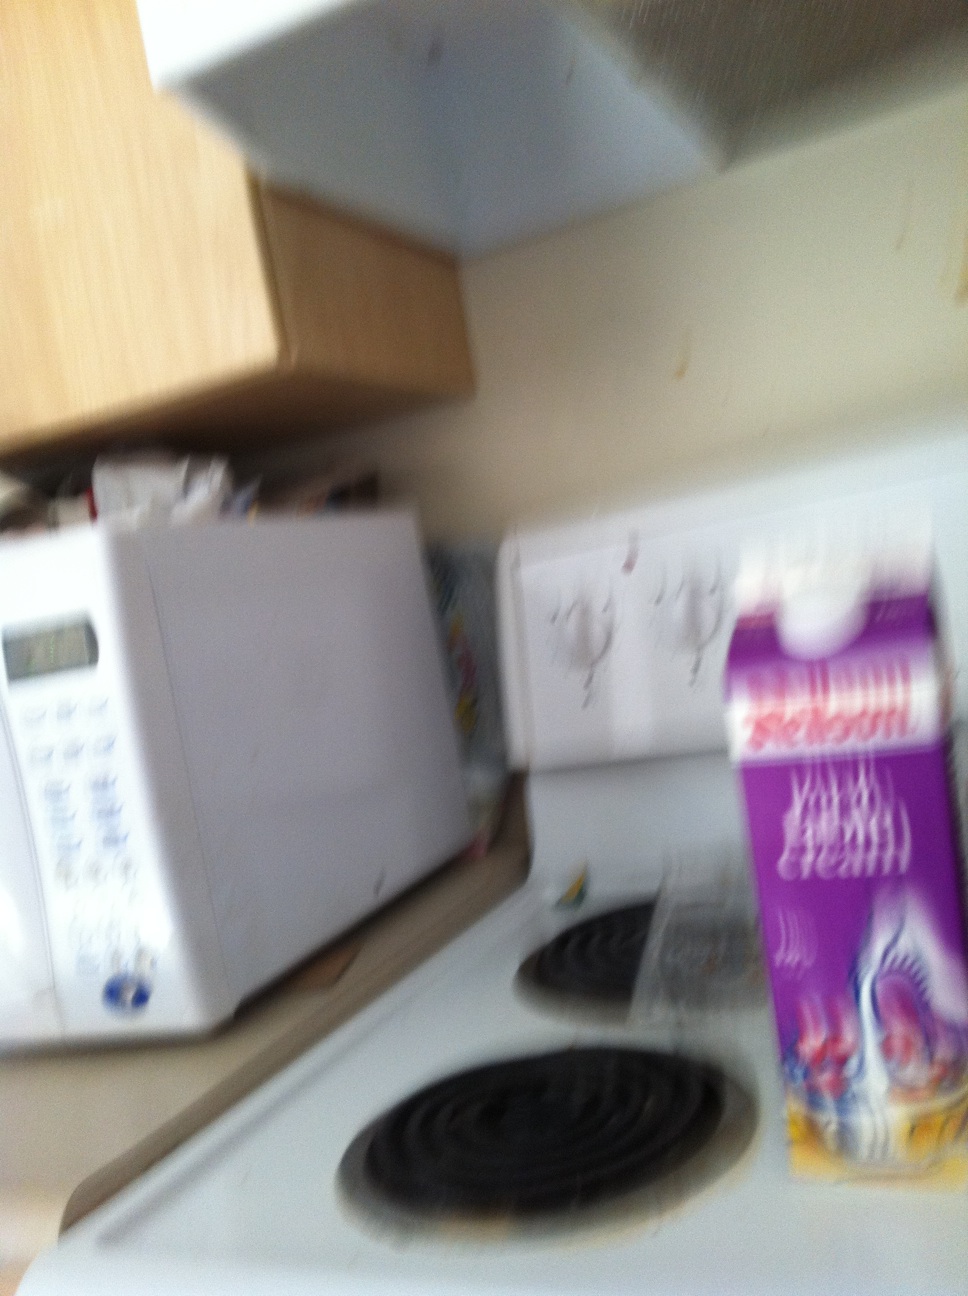Question: What is the expiry date on this cream?
Answer: unanswerable